Describe the emotion expressed in this image:  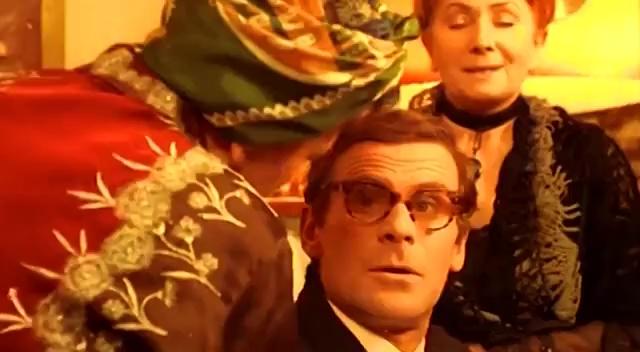
This person displays Pain, valence and arousal with low intensity.